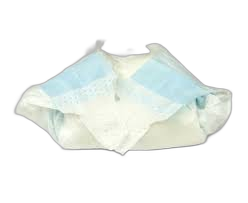
Waste category: trash